Kondia

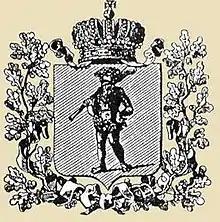
The coat of arms of Kondia

Kondia or Konda Principality was the name of a Mansi principality until the late 16th century.